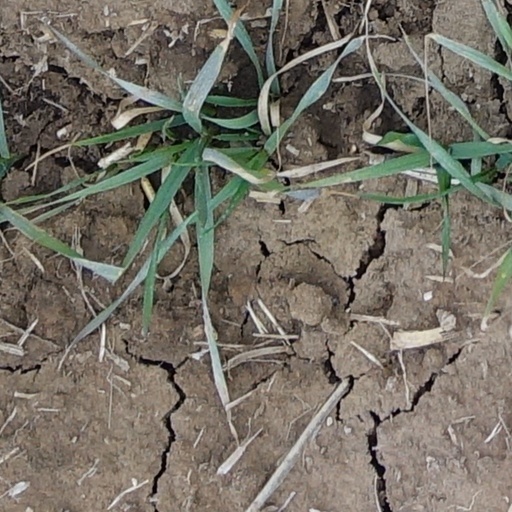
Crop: wheat